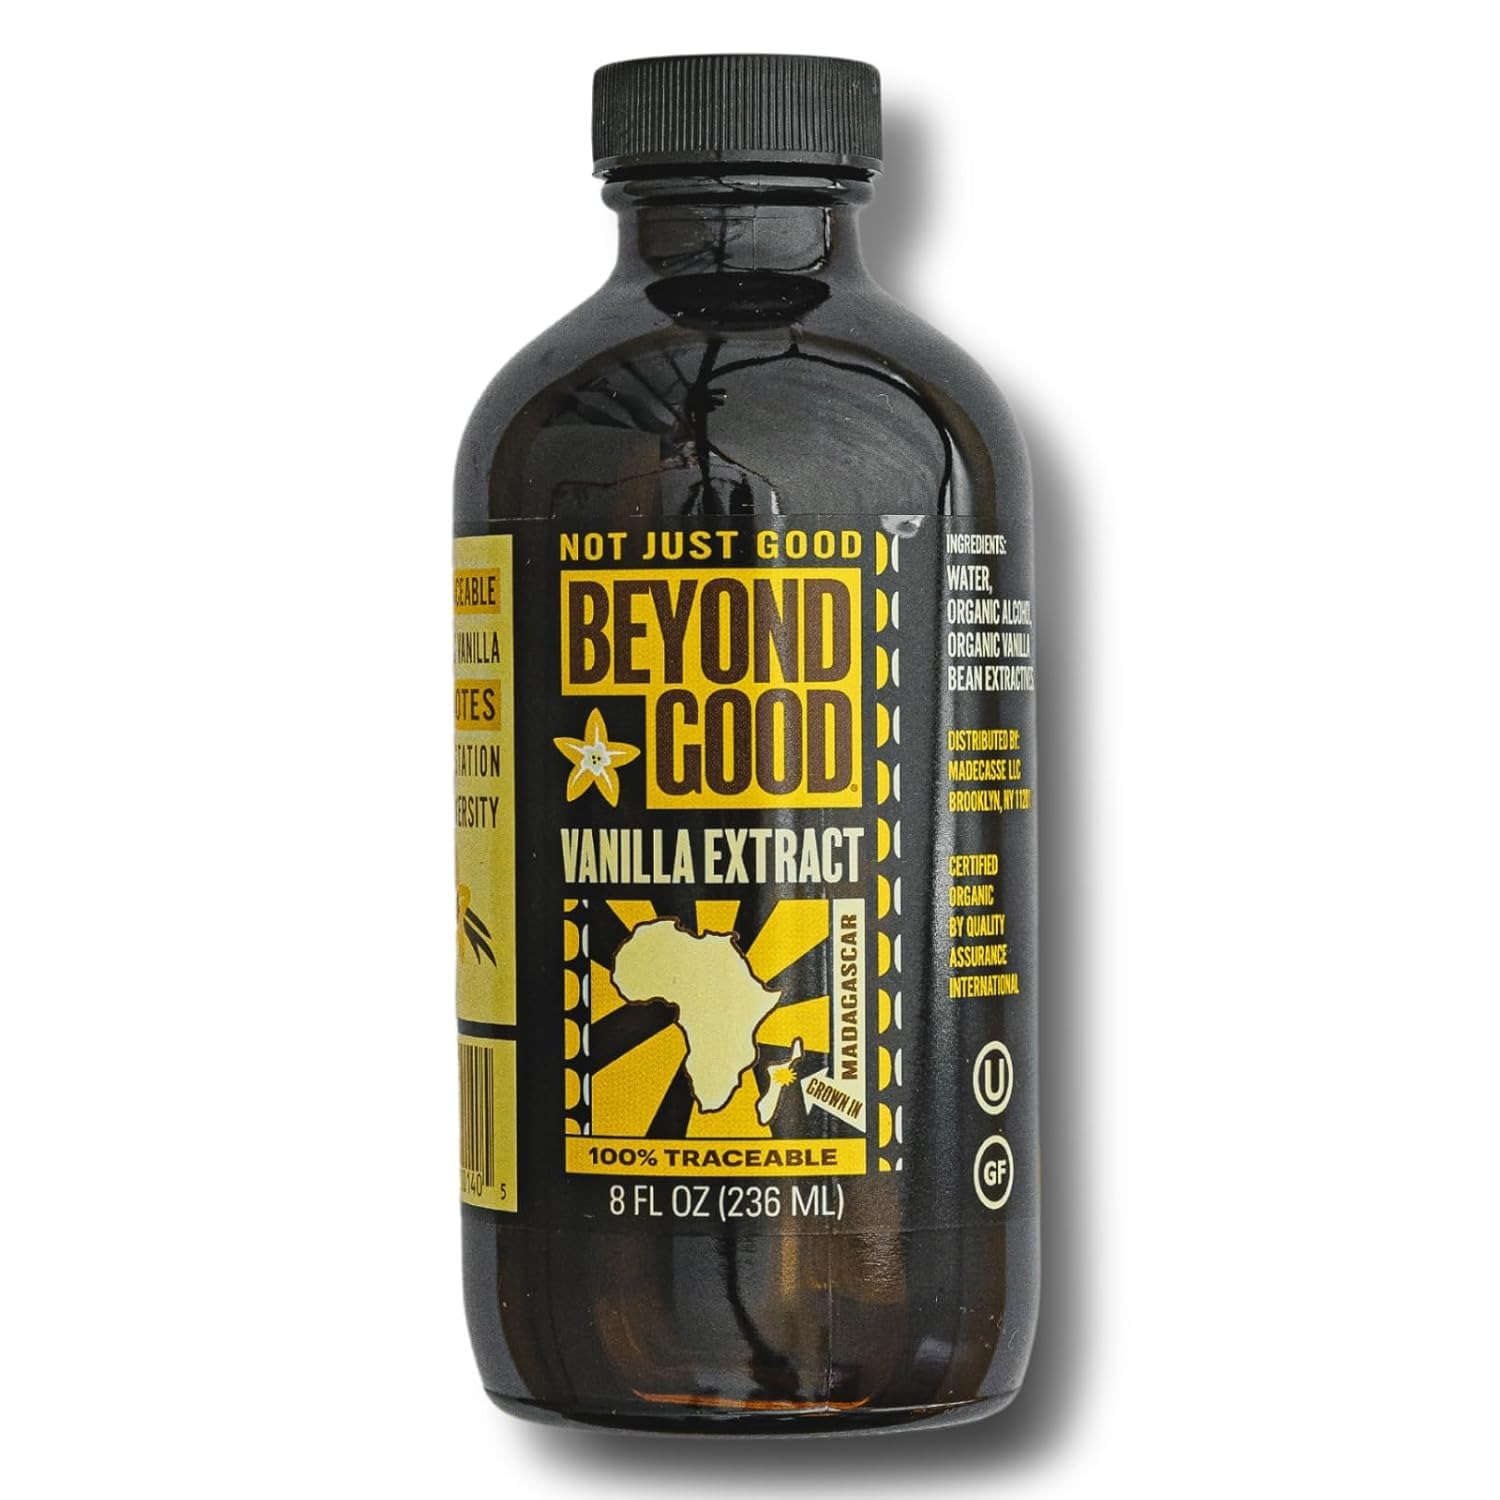
Item Name: Beyond Good, Bourbon Vanilla Pure Vanilla Extract, 8 Fl Oz
Bullet Point 1: PURE VANILLA – This is the purest representation of the world's most popular flavor. This pure vanilla extract has a clean ingredient list with no added sugar. Because we use whole Bourbon vanilla beans for extraction rather than splits and broken beans, our vanilla has a unique depth of flavor and aroma.
Bullet Point 2: MADAGASCAR - Both home chefs and professionals turn to Madagascar (or Bourbon) beans for their versatility in both sweet and savory applications and their depth of flavor. Madagascar vanilla is an example of Vanilla Planifolia, the earth’s original variety.
Bullet Point 3: NO ADDED SUGAR - Just three ingredients
Bullet Point 4: CLEAN LABEL - No GMOs, Gluten Free, Vegan, Kosher
Bullet Point 5: Alcohol by Volume: 12.7%
Product Description: The Beans For This Extract Are Hand-Cultivated On The Northeast Coast Of Madagascar. Two-Fold 'baker's Secret' Formula Made With 2x The Beans Of Regular Extracts. Preferred By Professional Pastry Chefs And Bakers To Enhance Aroma And Complex Floral Flavors.
Value: 8.0
Unit: Fl Oz

Price: 37.99